Sky position (RA, Dec in degrees): 131.203, 8.7
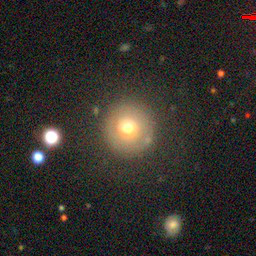
Galaxy morphology: Round Smooth Galaxies